Steinway Hall

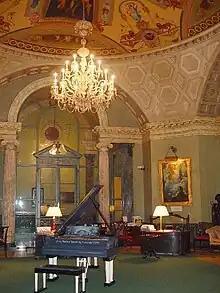
The rotunda of the Steinway Hall on 57th Street, with artist Mia LaBerge's "Madison Bluestone" art case piano in the foreground

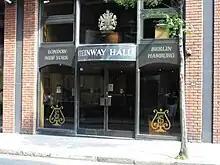
Steinway Hall in London

After the closure of the auditorium at 14th Street, Steinway & Sons began looking for new sites near Carnegie Hall. In 1916, the firm found a site at 109–113 West 57th Street, between Sixth and Seventh Avenues, with a lot reaching back to 58th Street. William K. Benedict and Marvin & Davis designed a 10-story building for the site, but because of legal disputes and the recently enacted 1916 Zoning Resolution, plans were delayed for several years. A 16-story building was ultimately designed by Warren and Wetmore and built from June 1924 to April 1925. A grand opening was held on October 27, 1925. Among the notable performances at the 57th Street building was the 1928 duo piano recital by Vladimir Horowitz and Sergei Rachmaninoff.